Zócalo

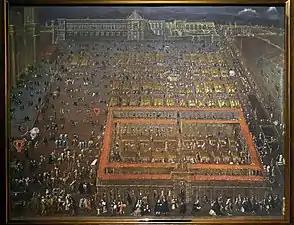
View of the Plaza Mayor of Mexico city (ca. 1695) by Cristóbal de Villalpando, painting currently located at Corsham Court, England

After the cathedral was constructed in the latter half of the 16th century, the look of the plaza changed. The old church faced east and not to the plaza itself. The new cathedral's three portals towered south over the plaza and giving the area a north–south orientation, which exists to this day.